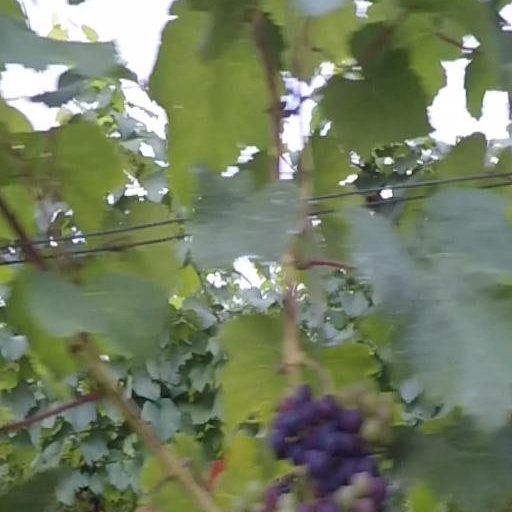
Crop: grape